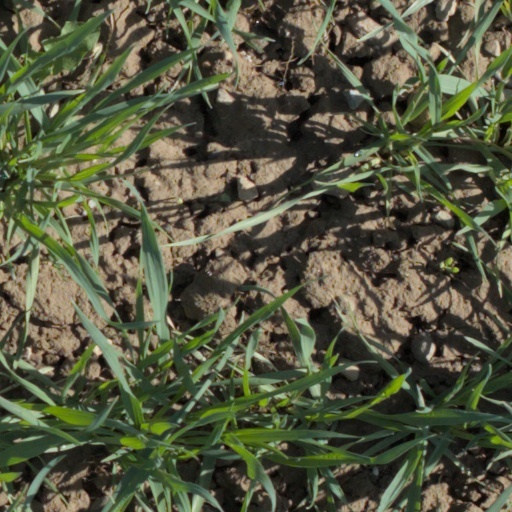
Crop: wheat